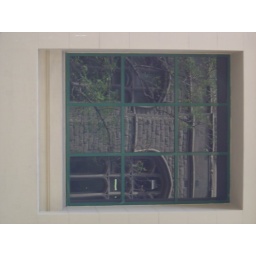
building reflection in a window